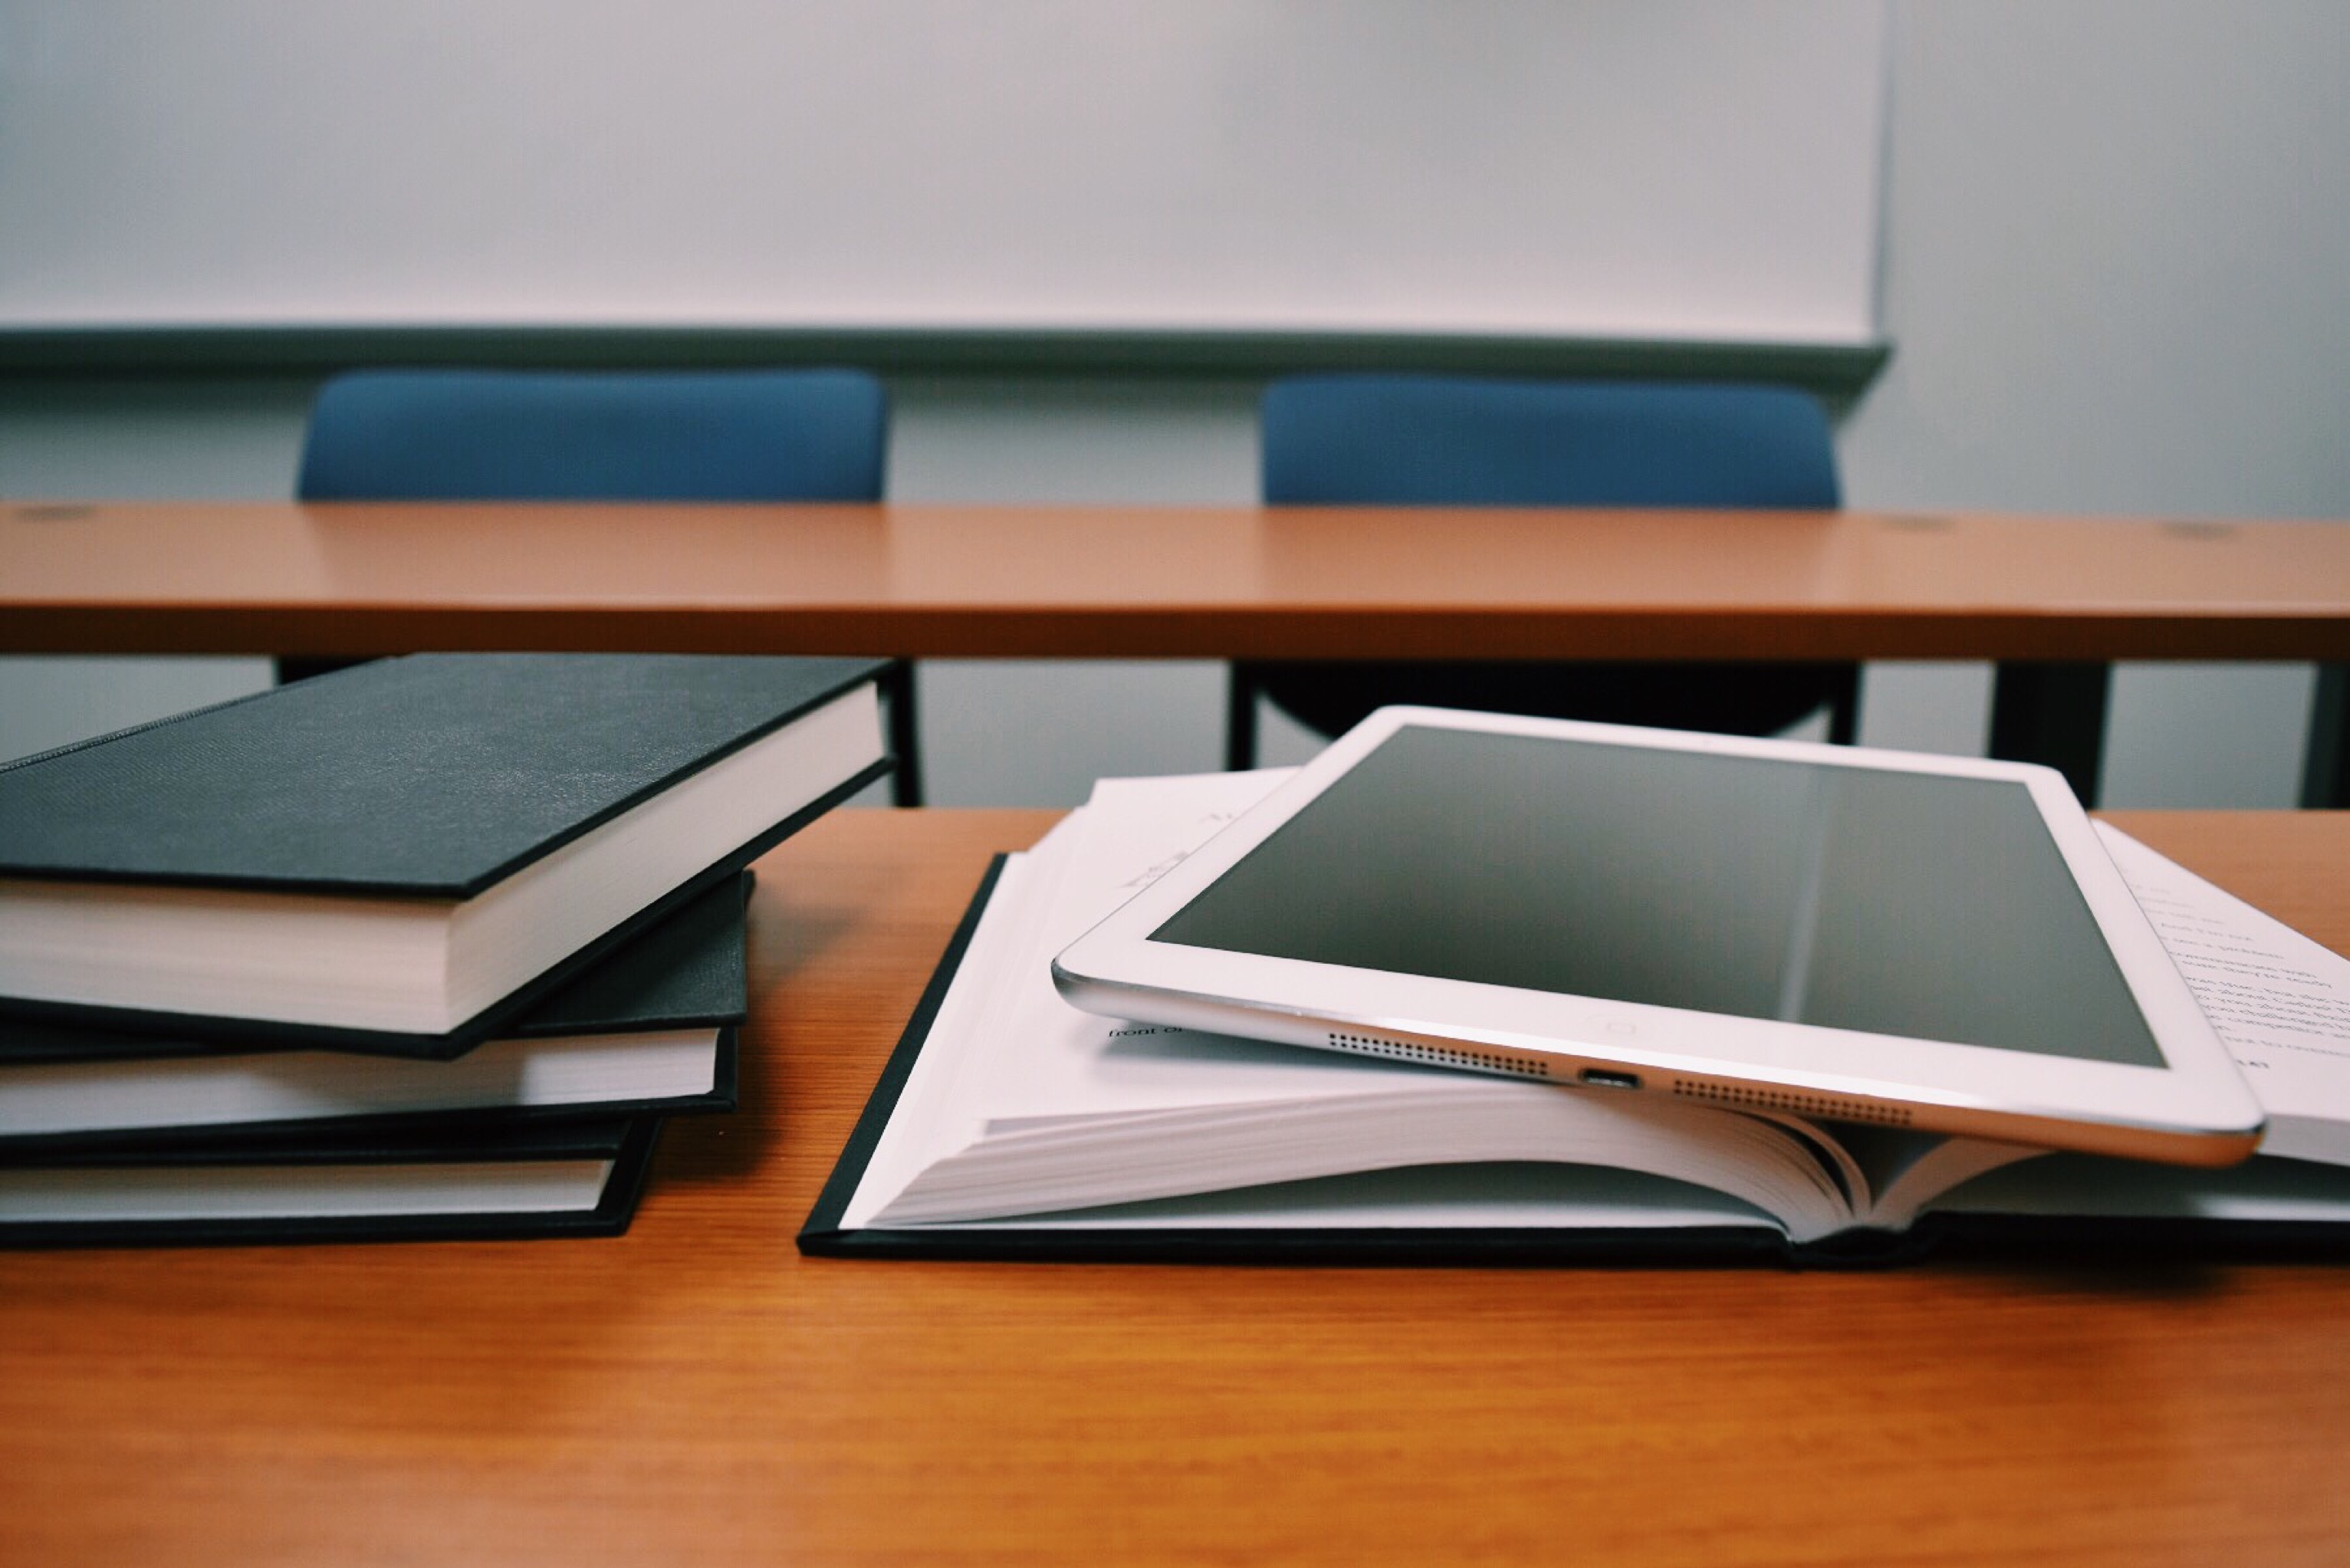
desk, writing, table, wood, tablet, gadget, shelf, furniture, education, classroom, design, books, school, document